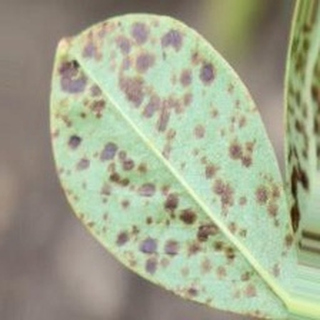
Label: groundnut_rust